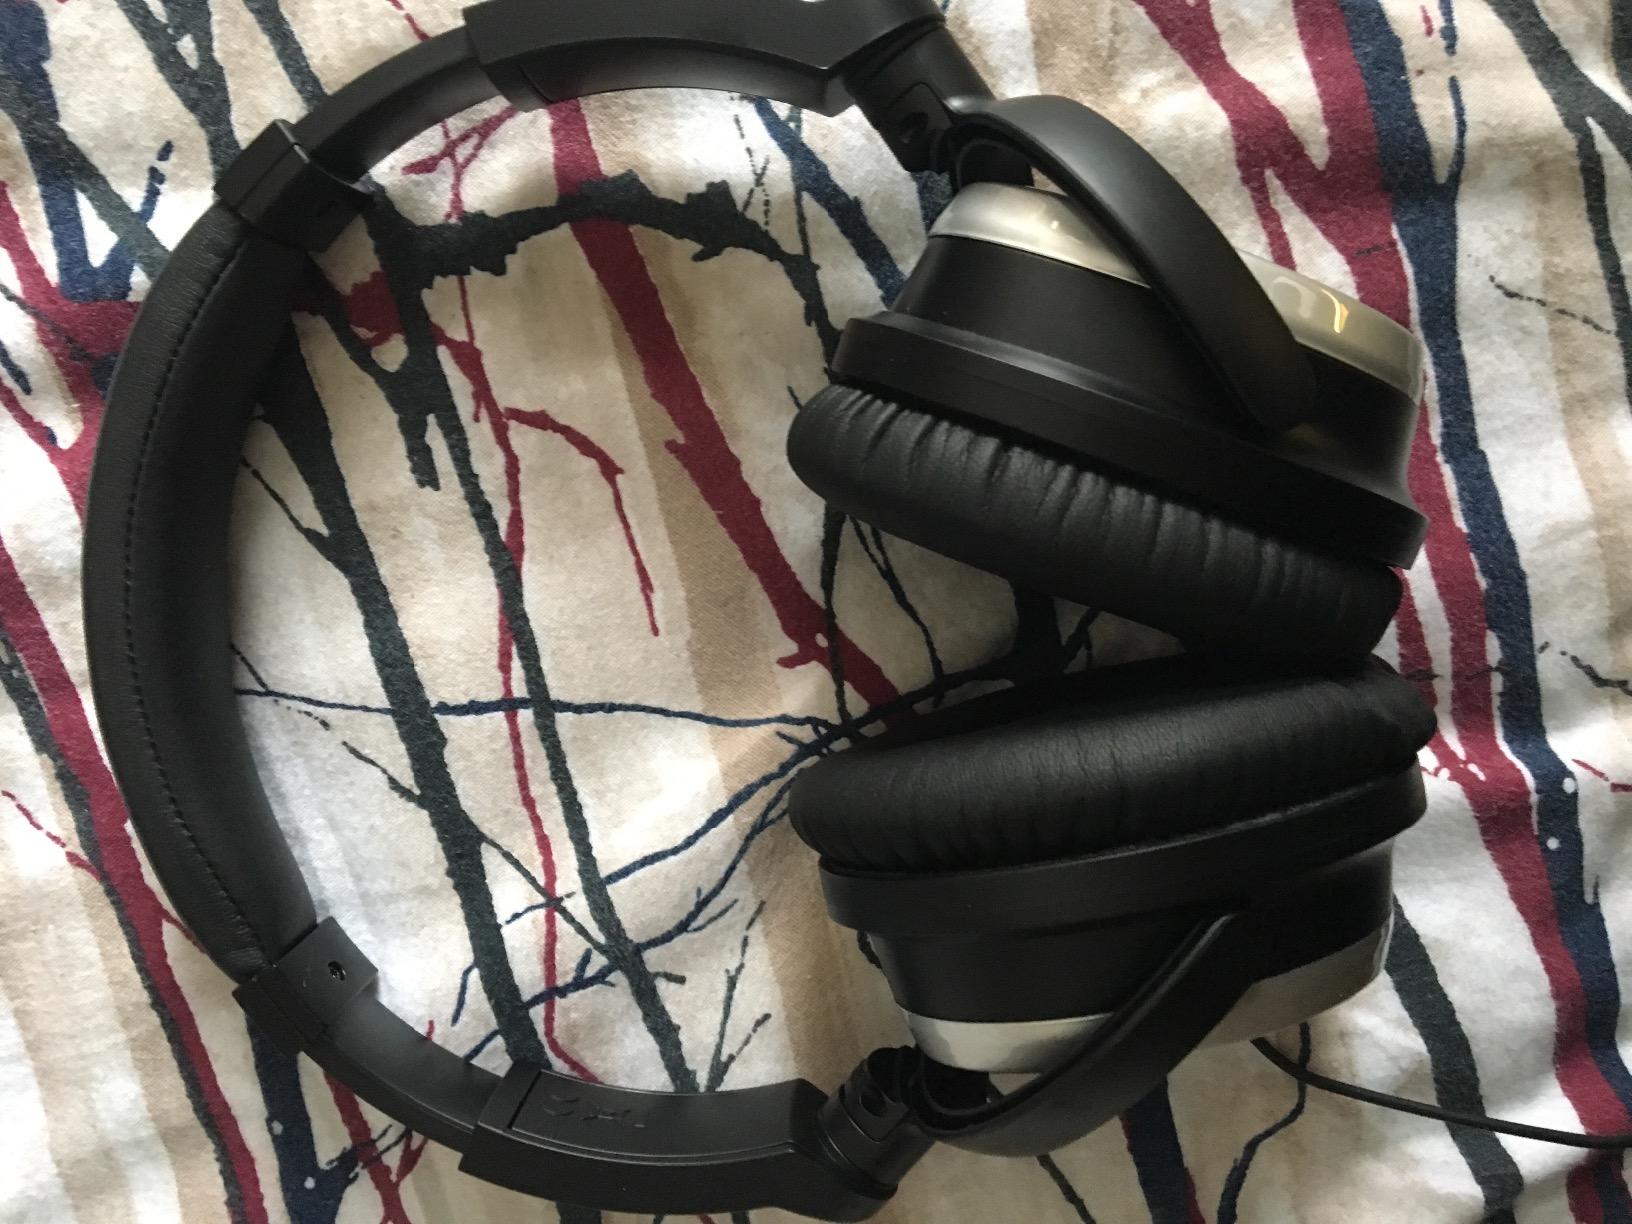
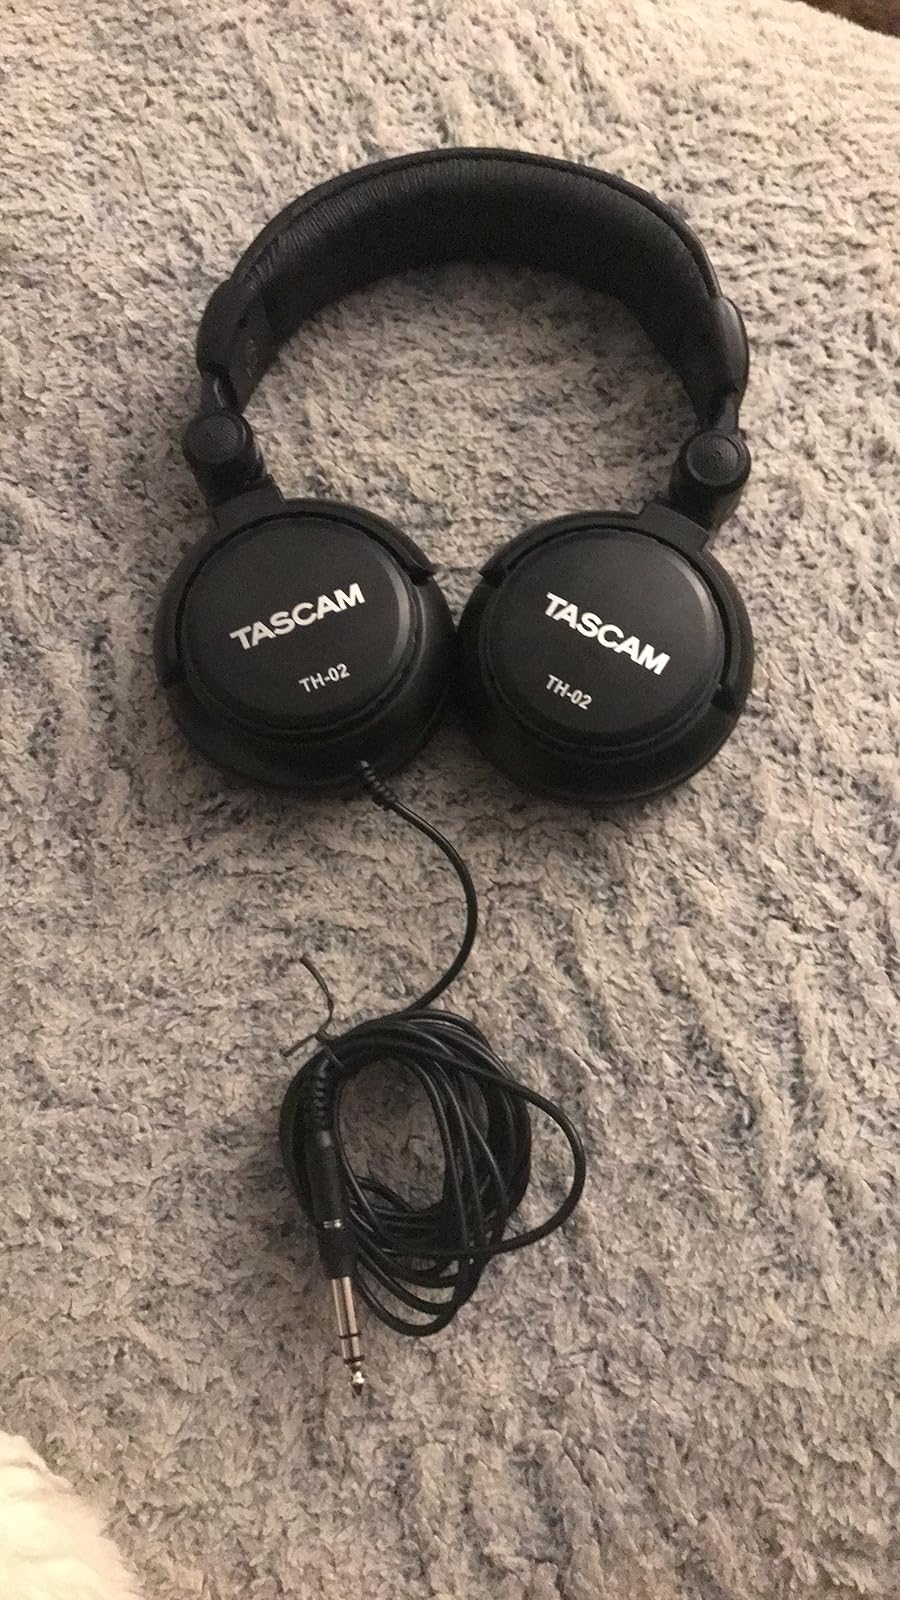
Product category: headphones
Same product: no